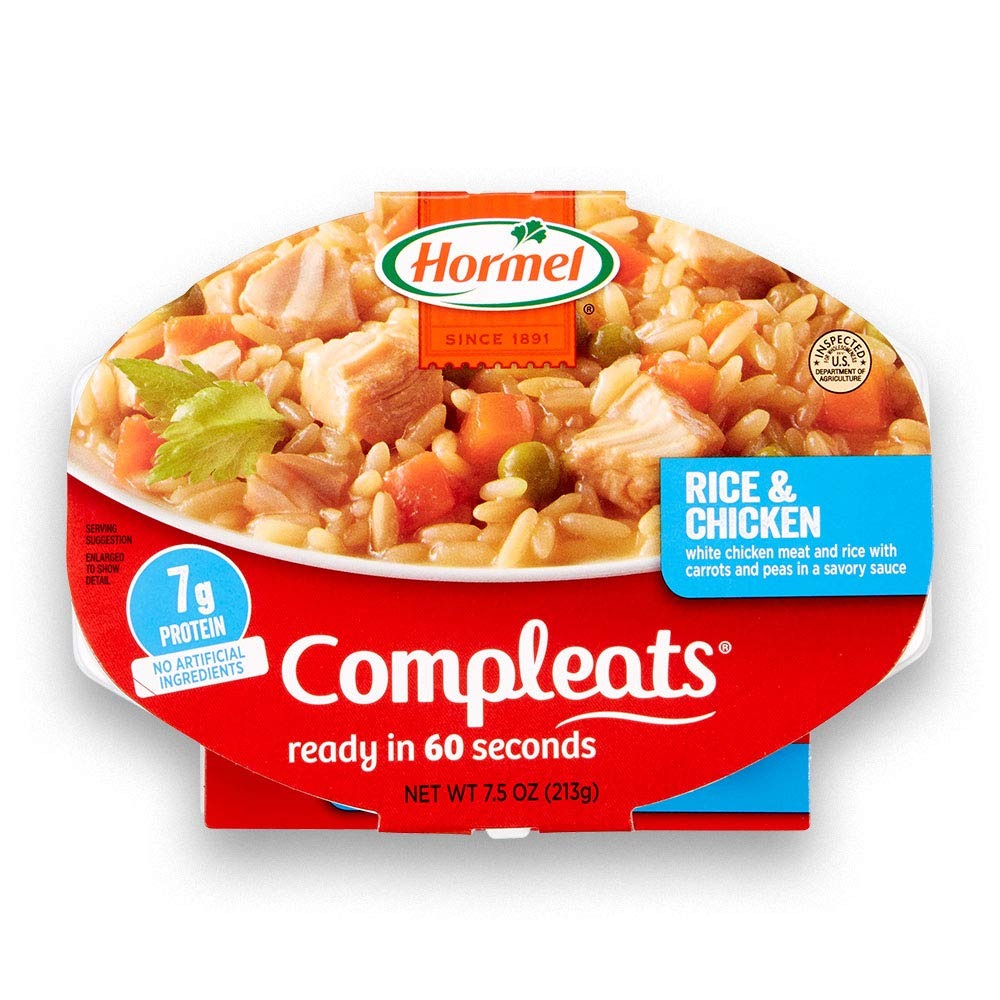
Item Name: Hormel Compleats, Rice & Chicken, 7.5 oz
Bullet Point 1: Prepared meals, fully cooked, ready to eat in 60 seconds
Bullet Point 2: Shelf stable; no refrigeration needed
Bullet Point 3: Affordable and easy to prepare
Bullet Point 4: 7 grams of protein; no artificial ingredients
Bullet Point 5: 7.5 ounce microwave meal
Value: 7.5
Unit: Ounce

Price: 2.28